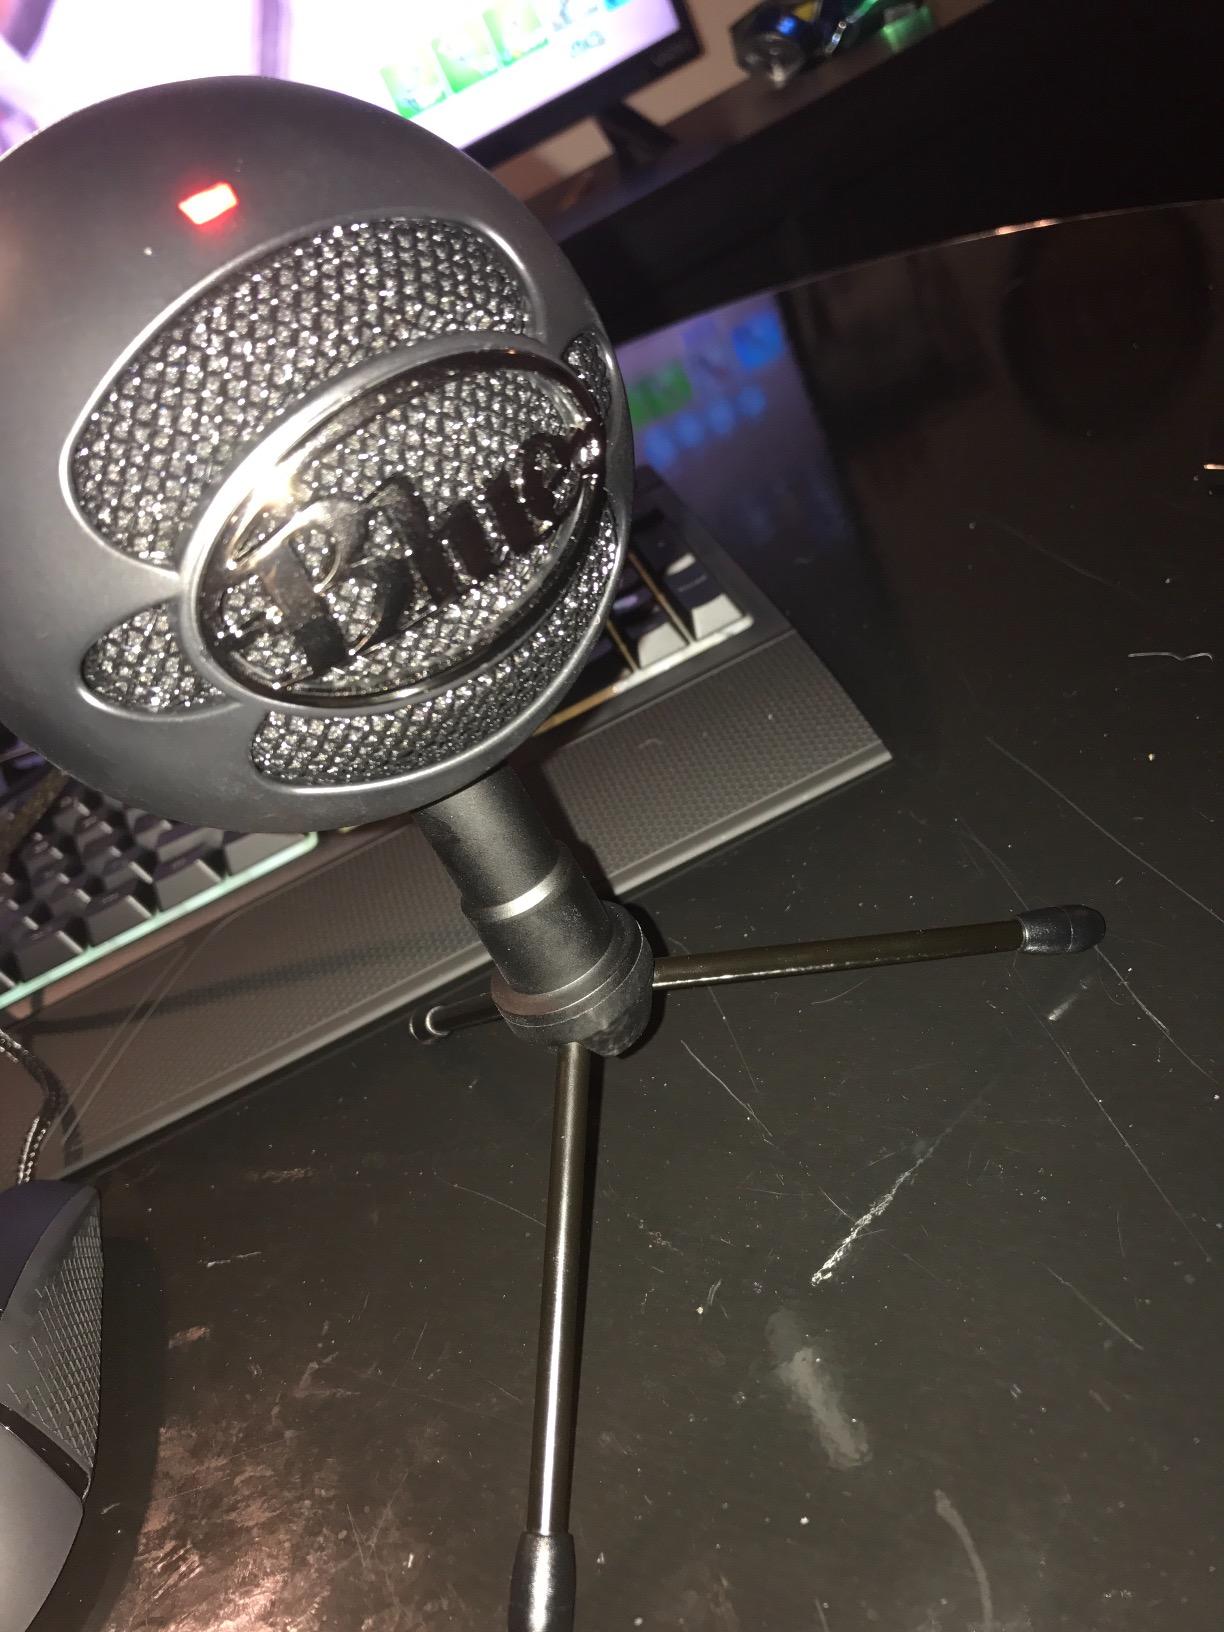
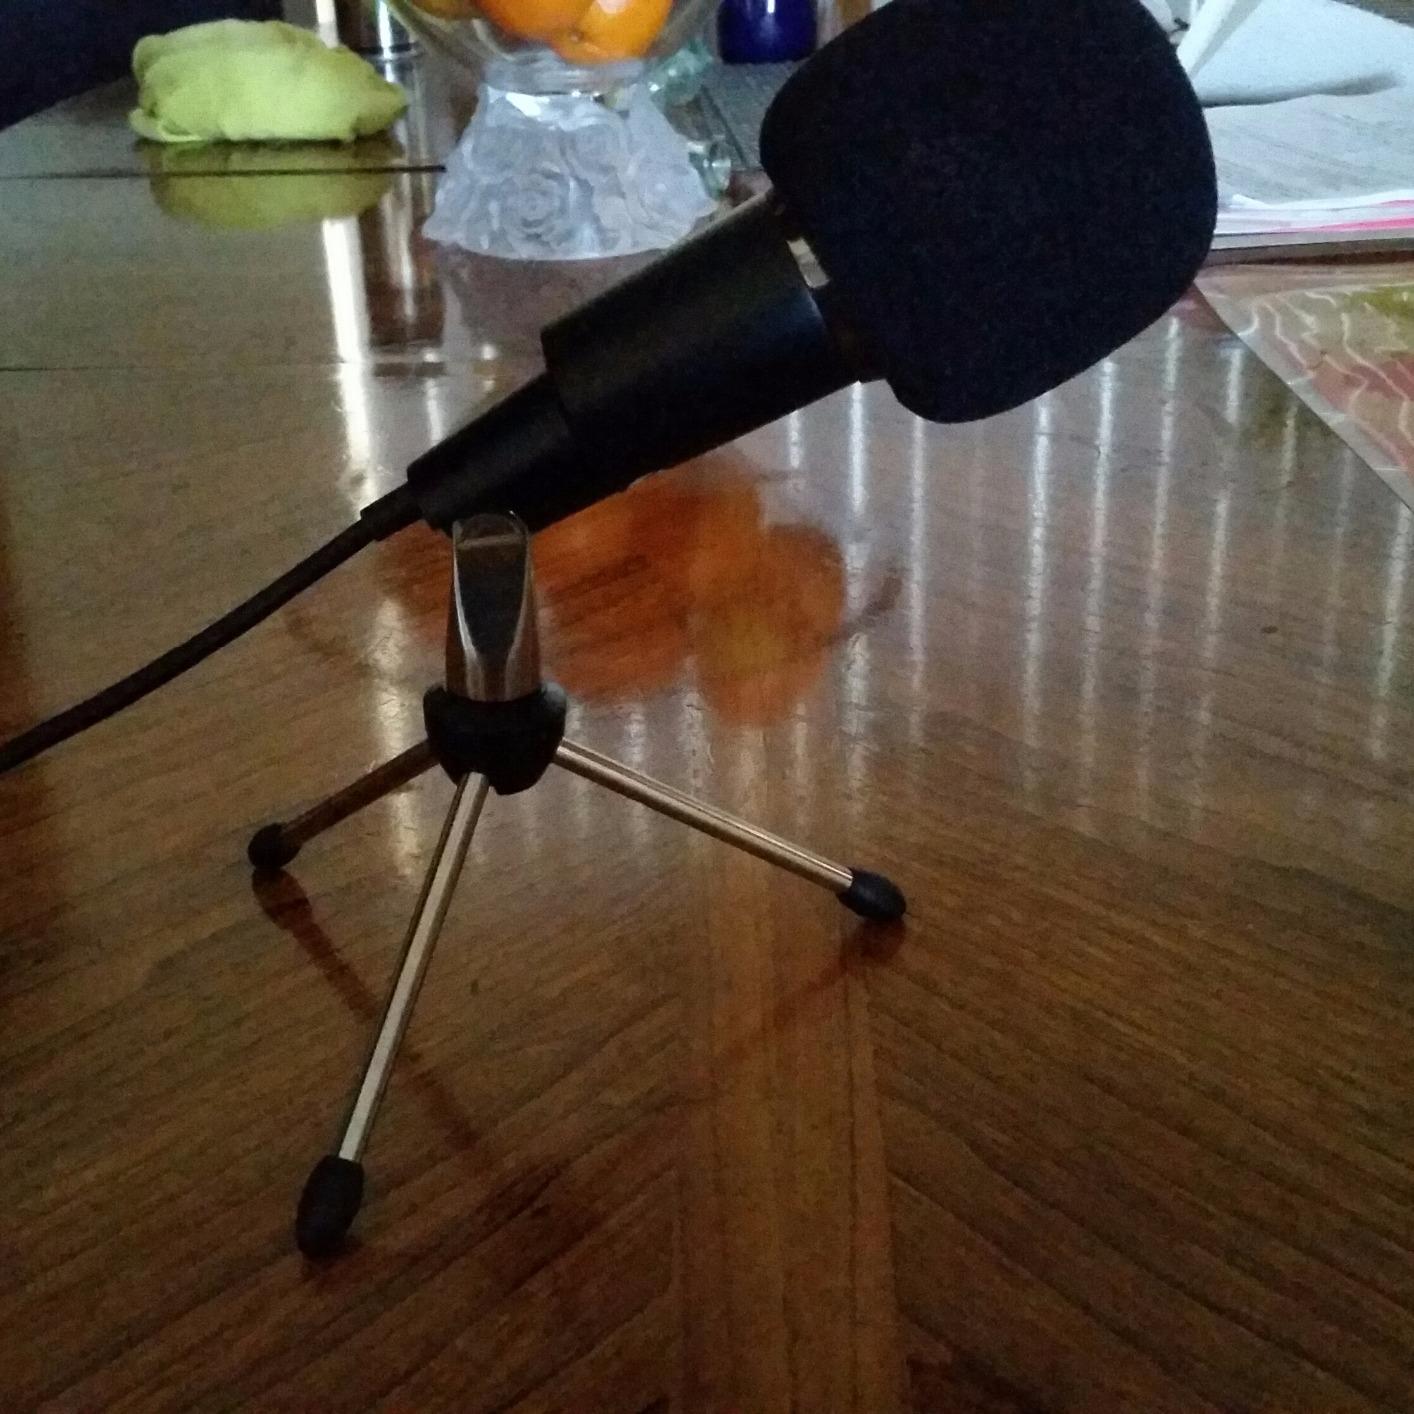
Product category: microphone
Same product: no